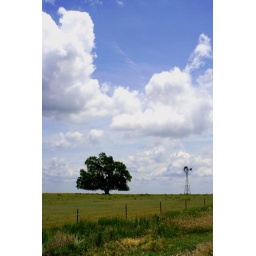
A lone tree and windmill under the big Texas sky near Canyon, Texas